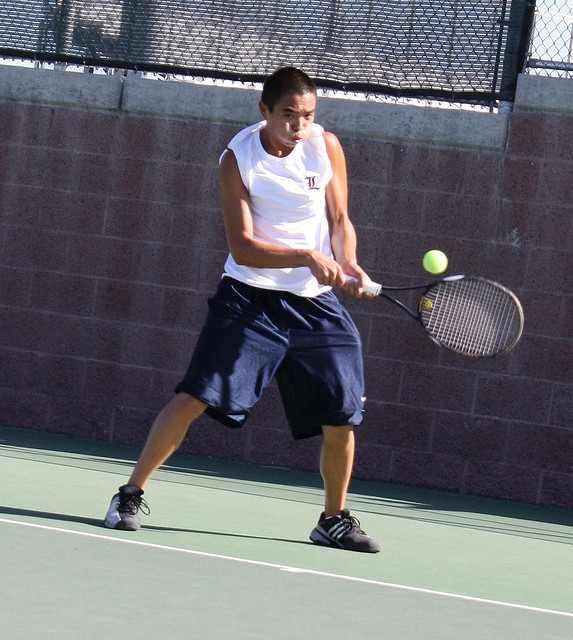
một cậu bé đang dùng vợt để đánh quả bóng tennis ở trên sân